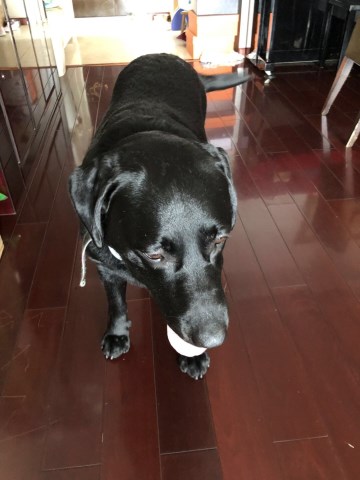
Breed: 3580-n000122-Labrador_retriever